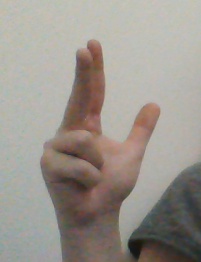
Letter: al